Carbis

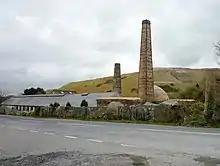
Old china clay works at Carbis

Rosemellyn China Clay works lies north-east of Carbis. In the 19th century the mining of china clay was an important industry around St Austell indeed the area has the nickname of the "china clay country". The Rosemellyn China Clay company went into liquidation in 1918. A short railway branch line (now dismantled) ran from Carbis Wharf to the sidings at nearby Bugle as part of the Cornwall Minerals Railway.